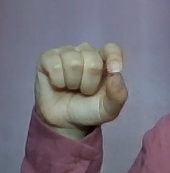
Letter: fa